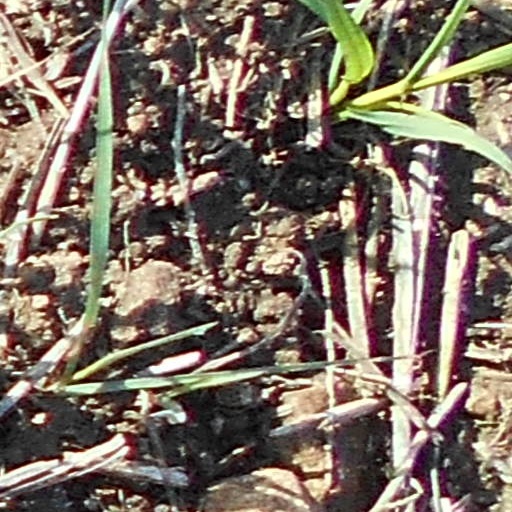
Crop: wheat